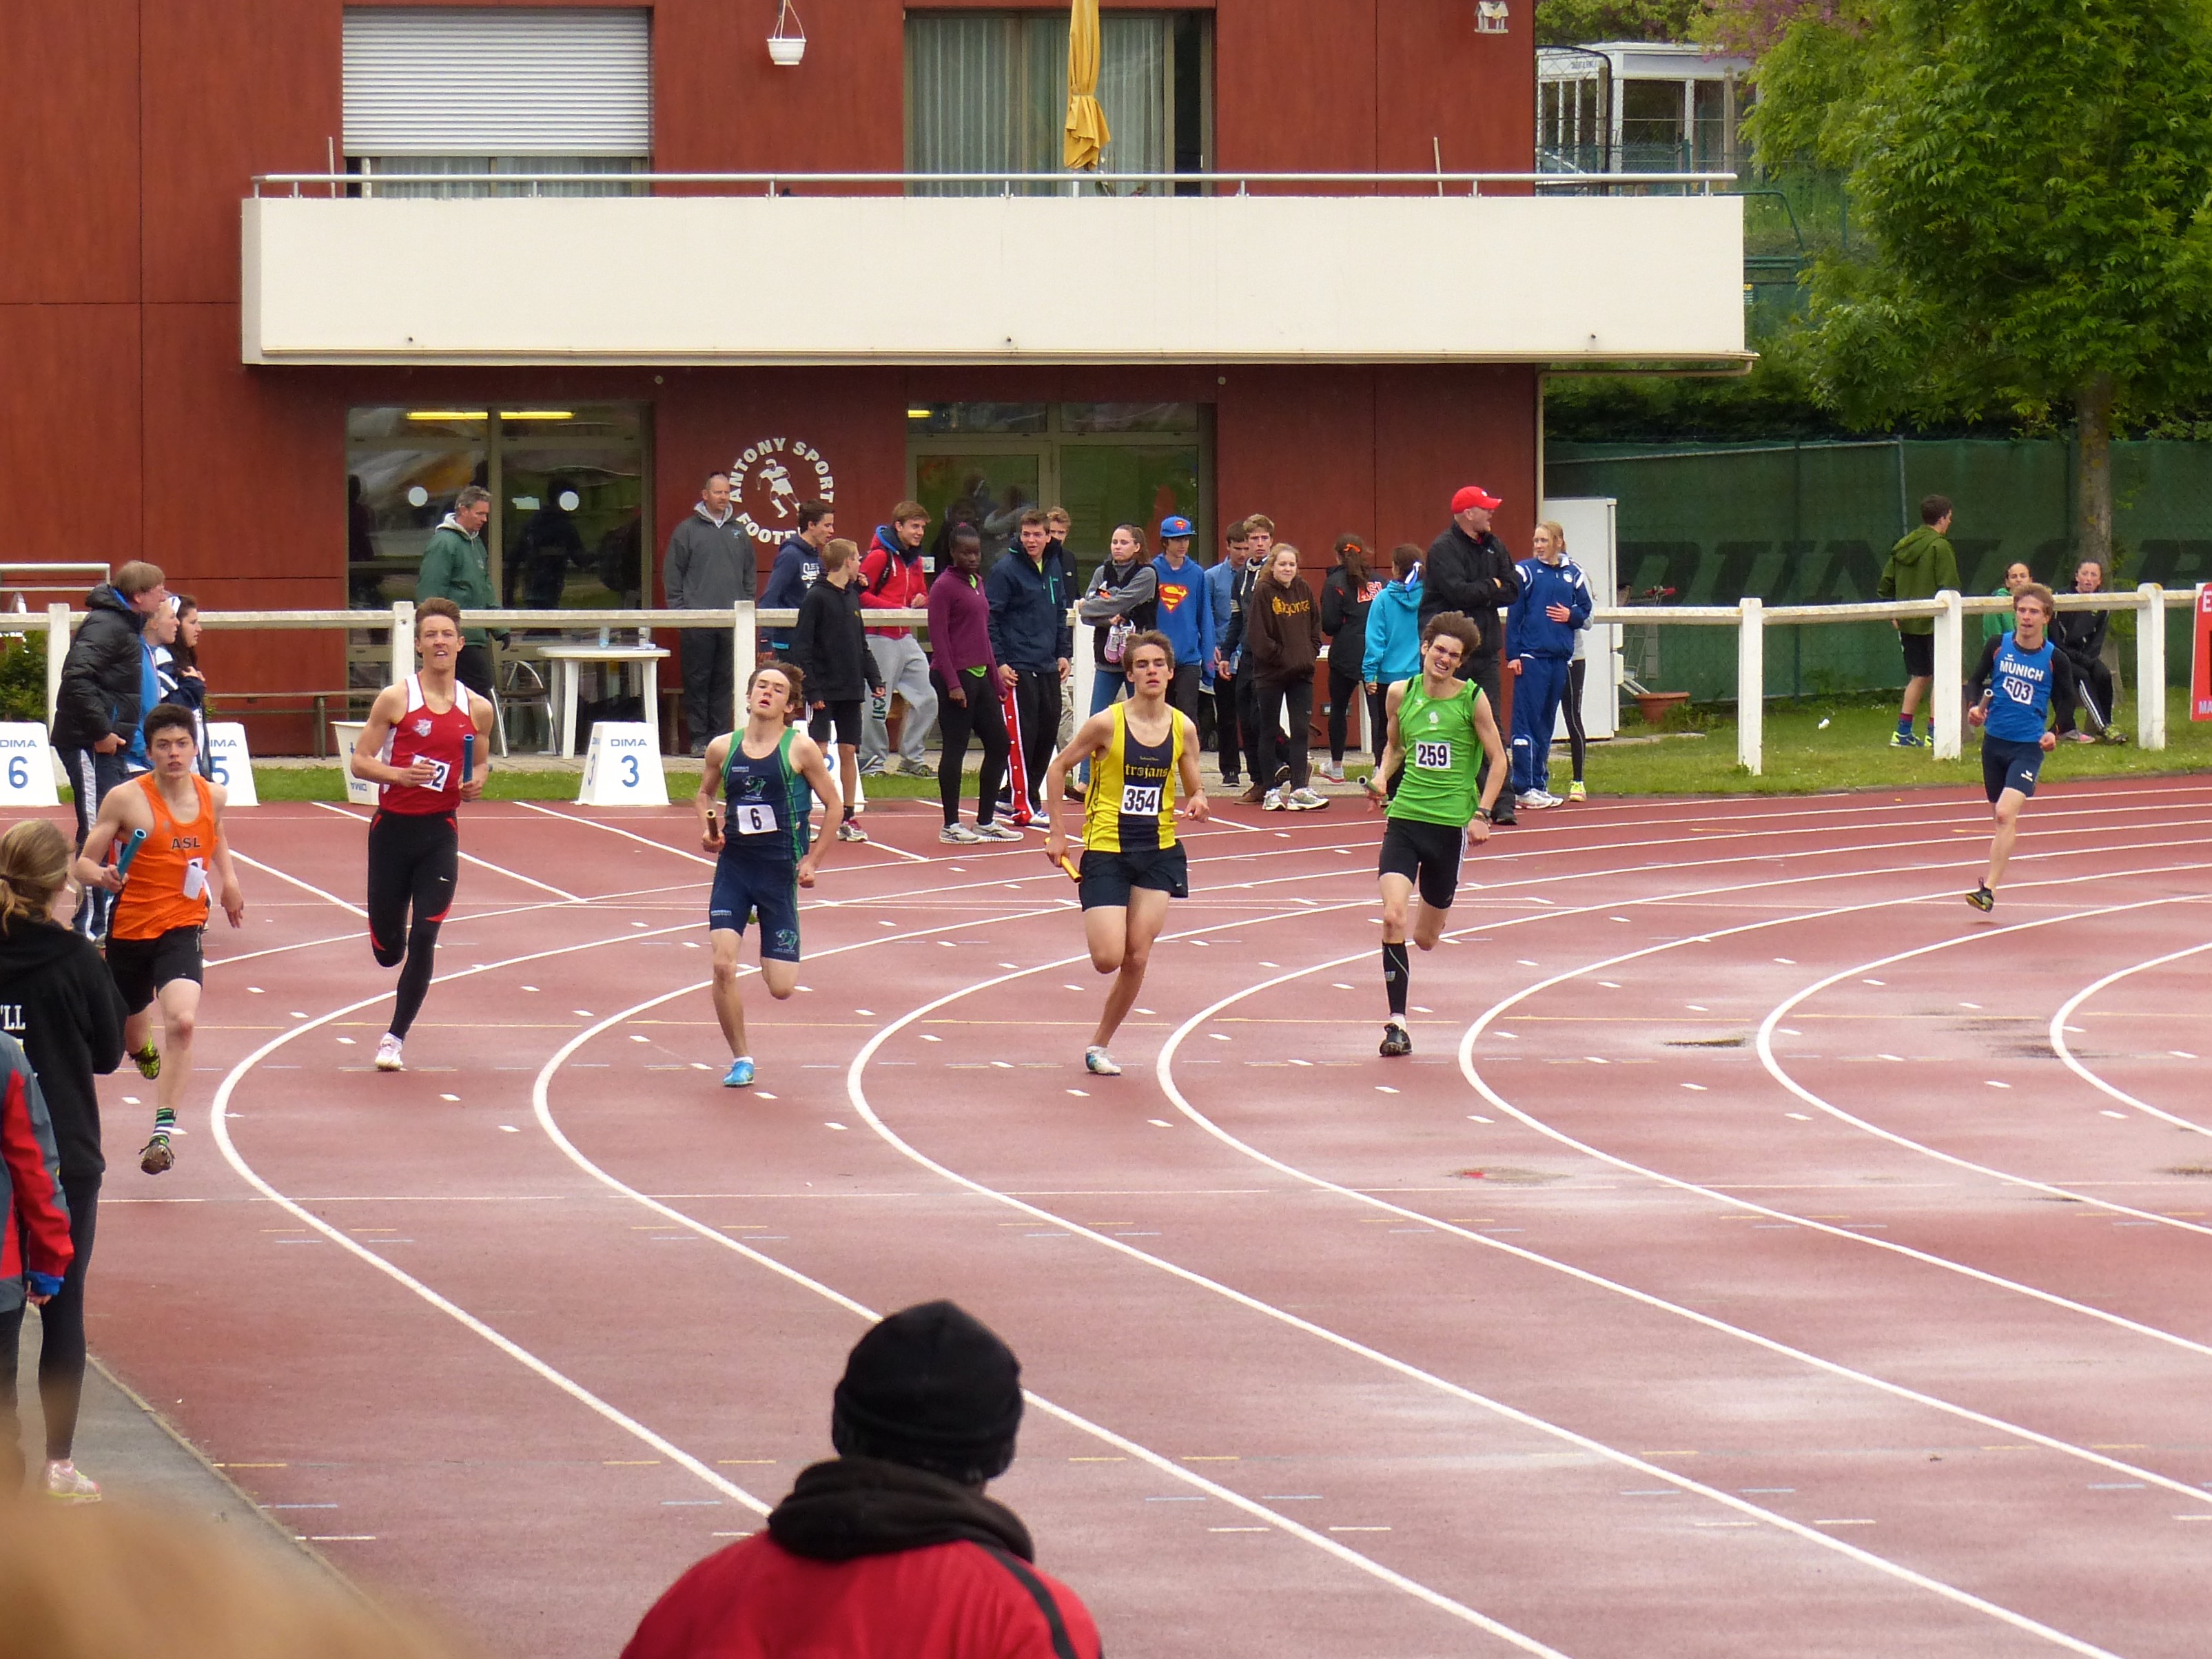
running, paris, 2013, team, sports, highschool, athletics, isst, sprint, trackandfield, track and field athletics